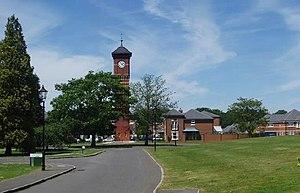
Warlingham est une ville située au sud-est de Londres dans le district de Tandridge dans le Surrey.